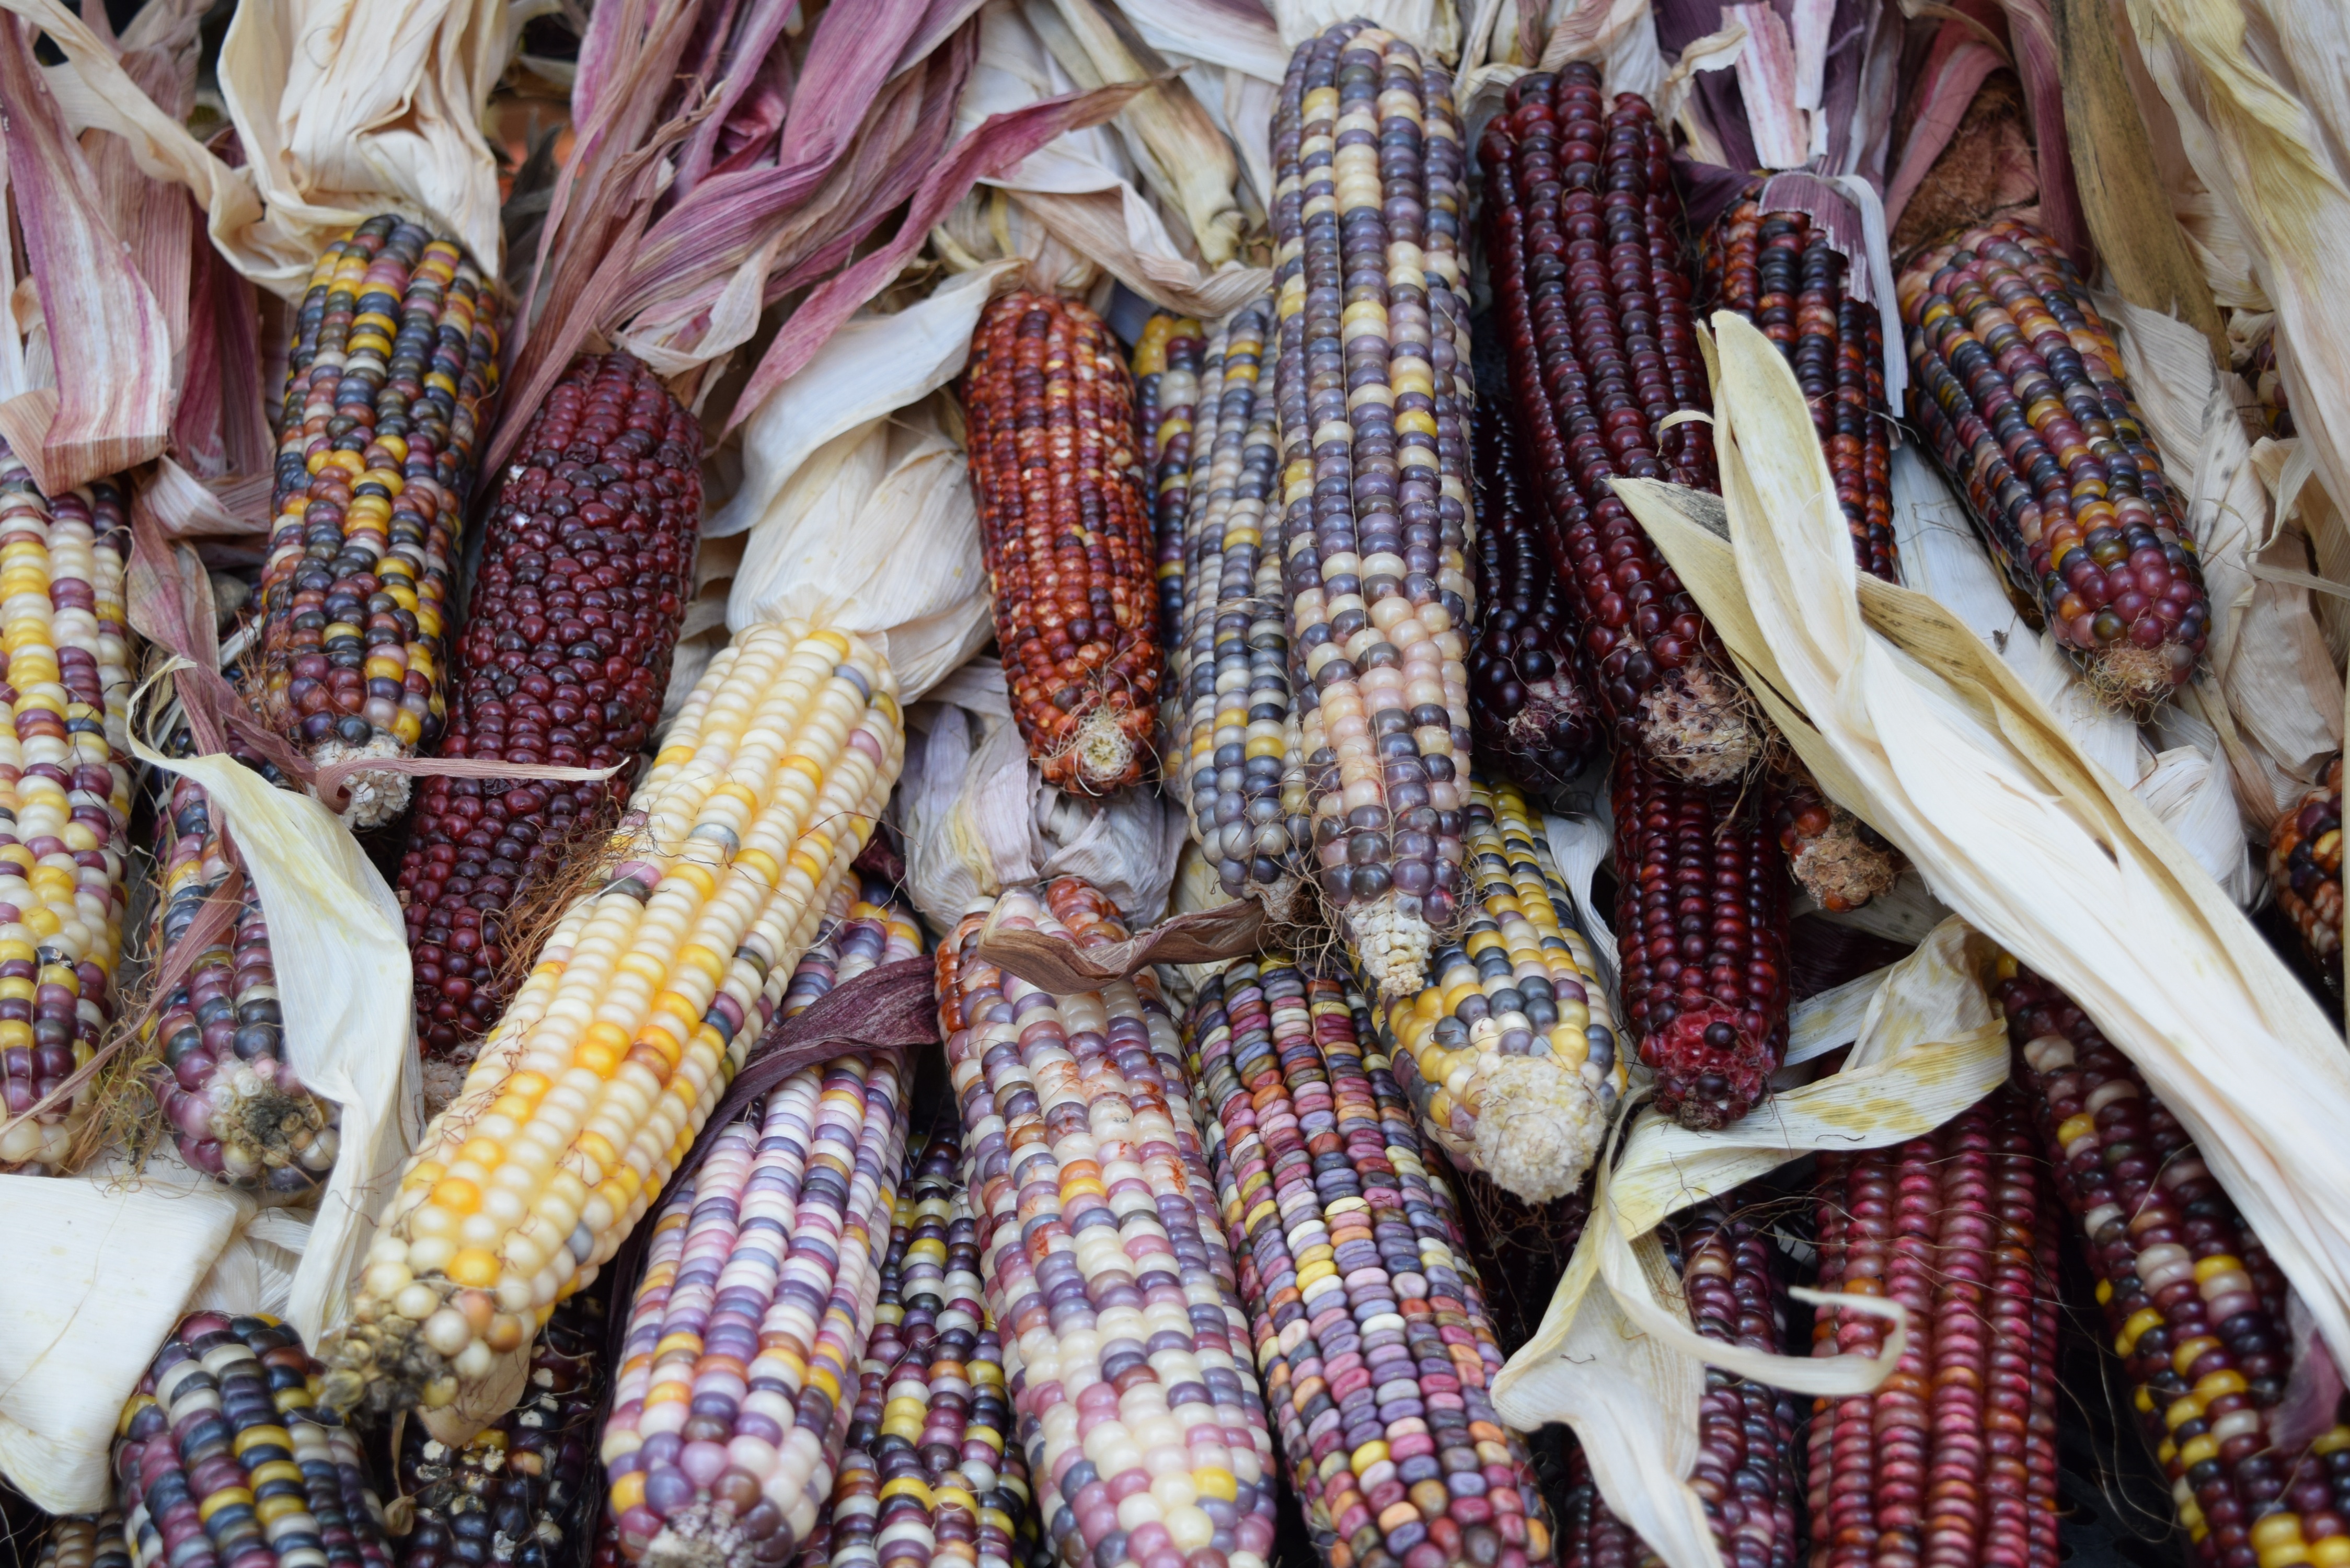
flower, city, pattern, dish, food, crop, corn, bazaar, market, cuisine, public space, colors, vegetables, veggies